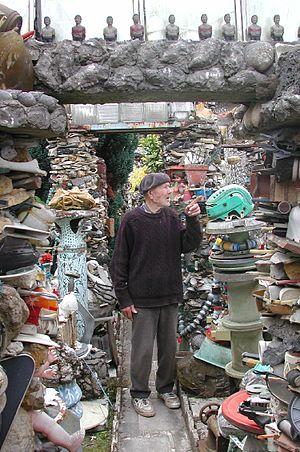
Bohdan litnianski au milieu des ses colonnes.
Bohdan Litnianski est né le 13 juillet 1913 à Ternopil et mort à Chauny le 9 juin 2005. Maçon et artiste, il est connu pour son Jardin des merveilles à Viry-Noureuil.